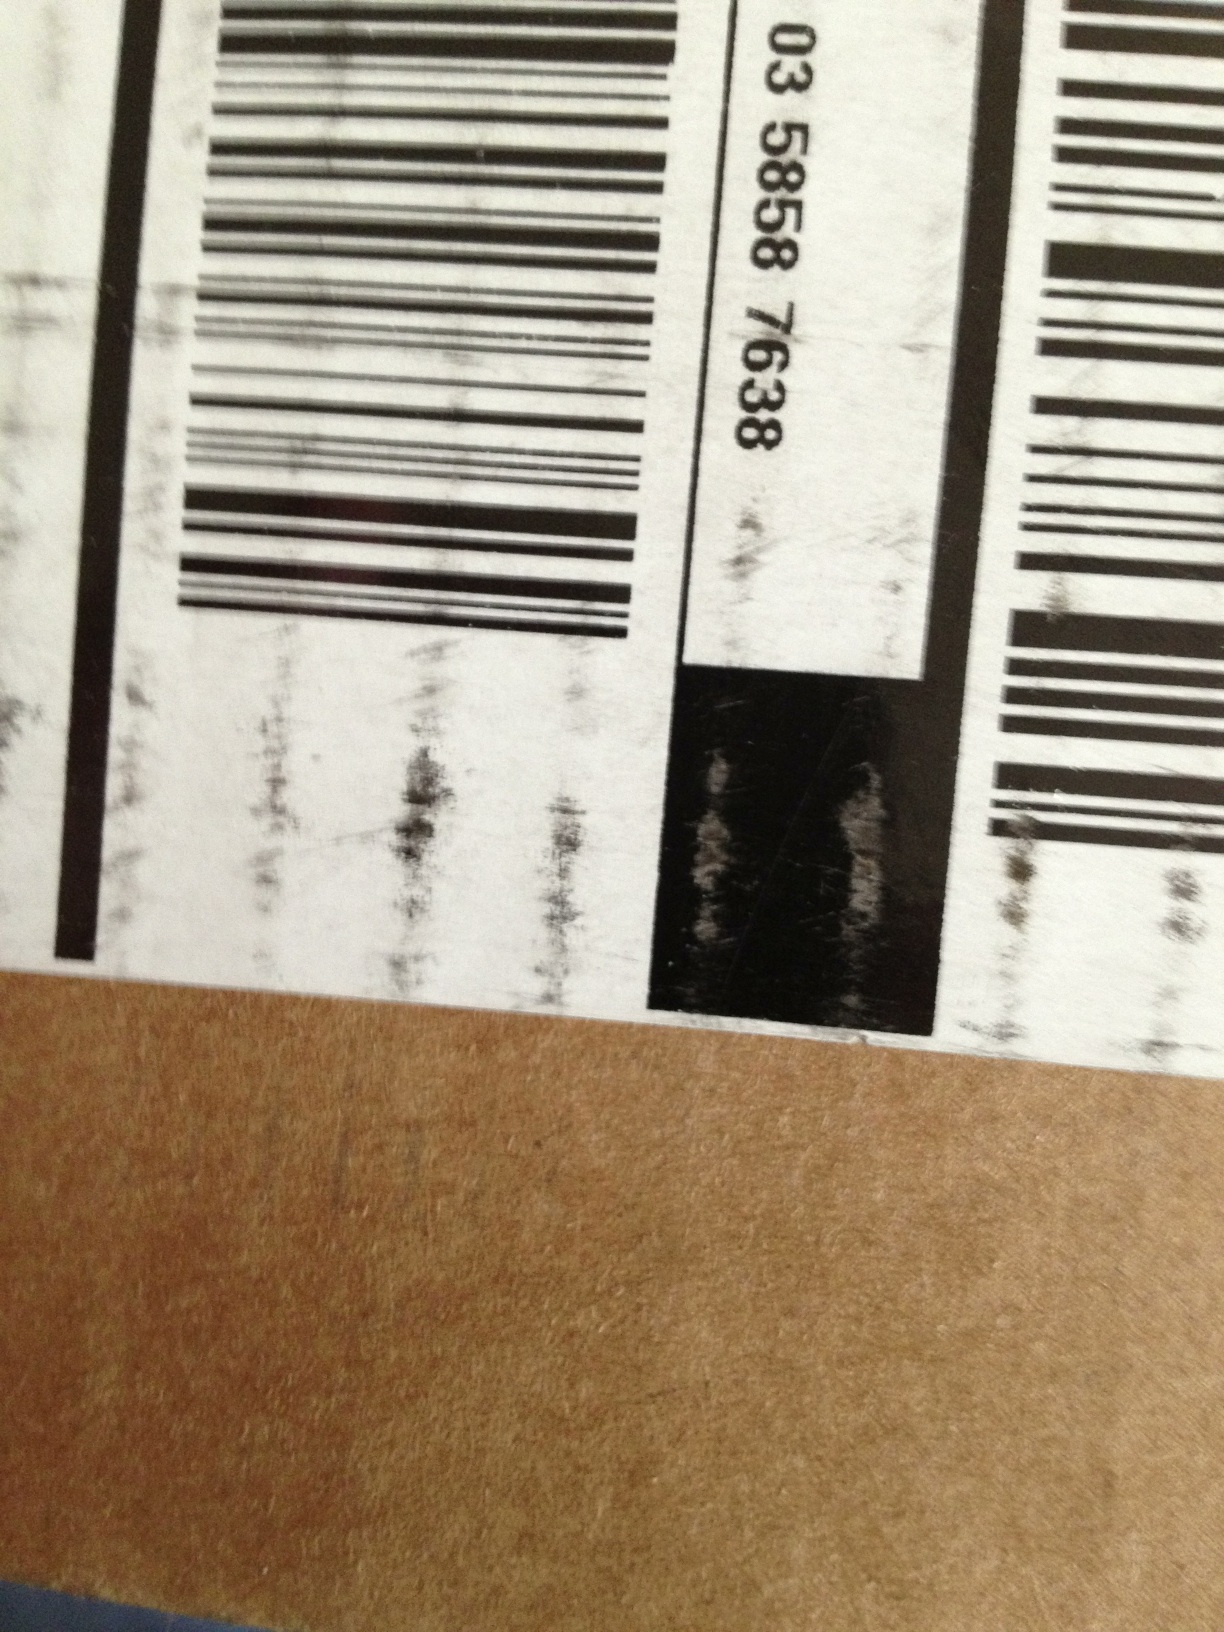Question: Who is this from?
Answer: unanswerable